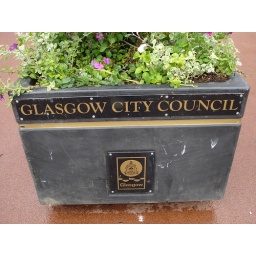
Some plants in a plastic tub